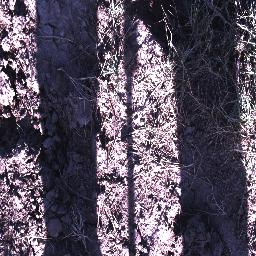
Label: negative